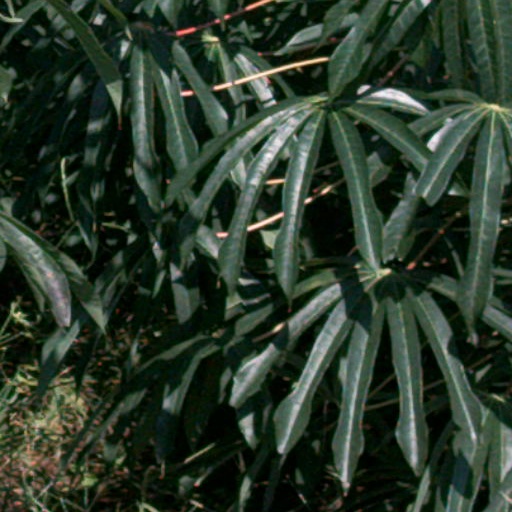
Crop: cassava